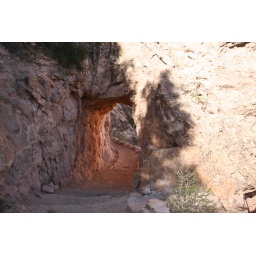
The color in the tunnel is reflected off the red rock wall just on the other side.